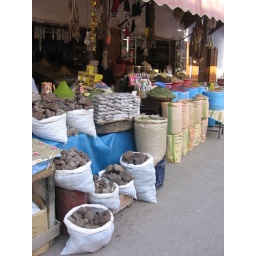
The black stuff in the white bags is shampoo.